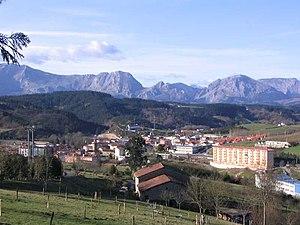
Zaldibar en basque ou Zaldívar en espagnol est une commune de Biscaye dans la communauté autonome du Pays basque en Espagne.